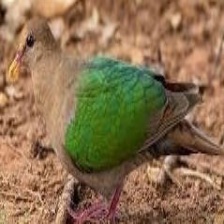
Species: GREEN WINGED DOVE
Scientific name: CHALCOPHAPS INDICA